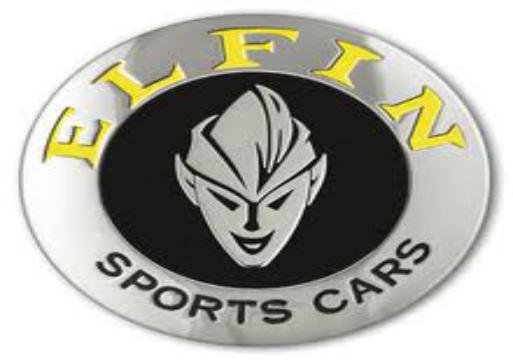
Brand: Elfin
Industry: Others